Taeyeon

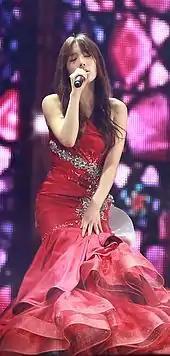
Taeyeon performing at the SMWeek concert in December 2013

The same year, Taeyeon worked with Korean songwriter-composer Ahn Young-min. She recorded "Like A Star", featuring The One, which reached number one on the Gaon Digital Chart. Her next single, "I Love You", for the SBS drama "" soundtrack, reached number two. Ahn recalled his impression of the latter song: "I was surprised at how well Taeyeon could sing. This is a rather mature song, so I would be lying if I said I didn't have my doubts, but she blew me away. I was moved to tears listening to her singing." In 2011, Taeyeon lent her voice to Kim Bum-soo's "Different", a single on his seventh album "Solista: Part 2". The song debuted at number two on the Gaon Digital Chart. Taeyeon and Kim Bum-soo reunited at his concert two years later for a live cover version of the latter's 2008 song "Man and Woman".